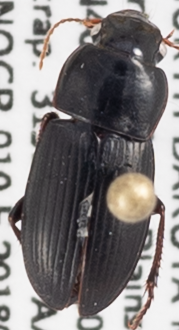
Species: Harpalus somnulentus
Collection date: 2018-07-31
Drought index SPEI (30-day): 0.31
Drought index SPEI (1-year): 0.47
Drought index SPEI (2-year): -0.17